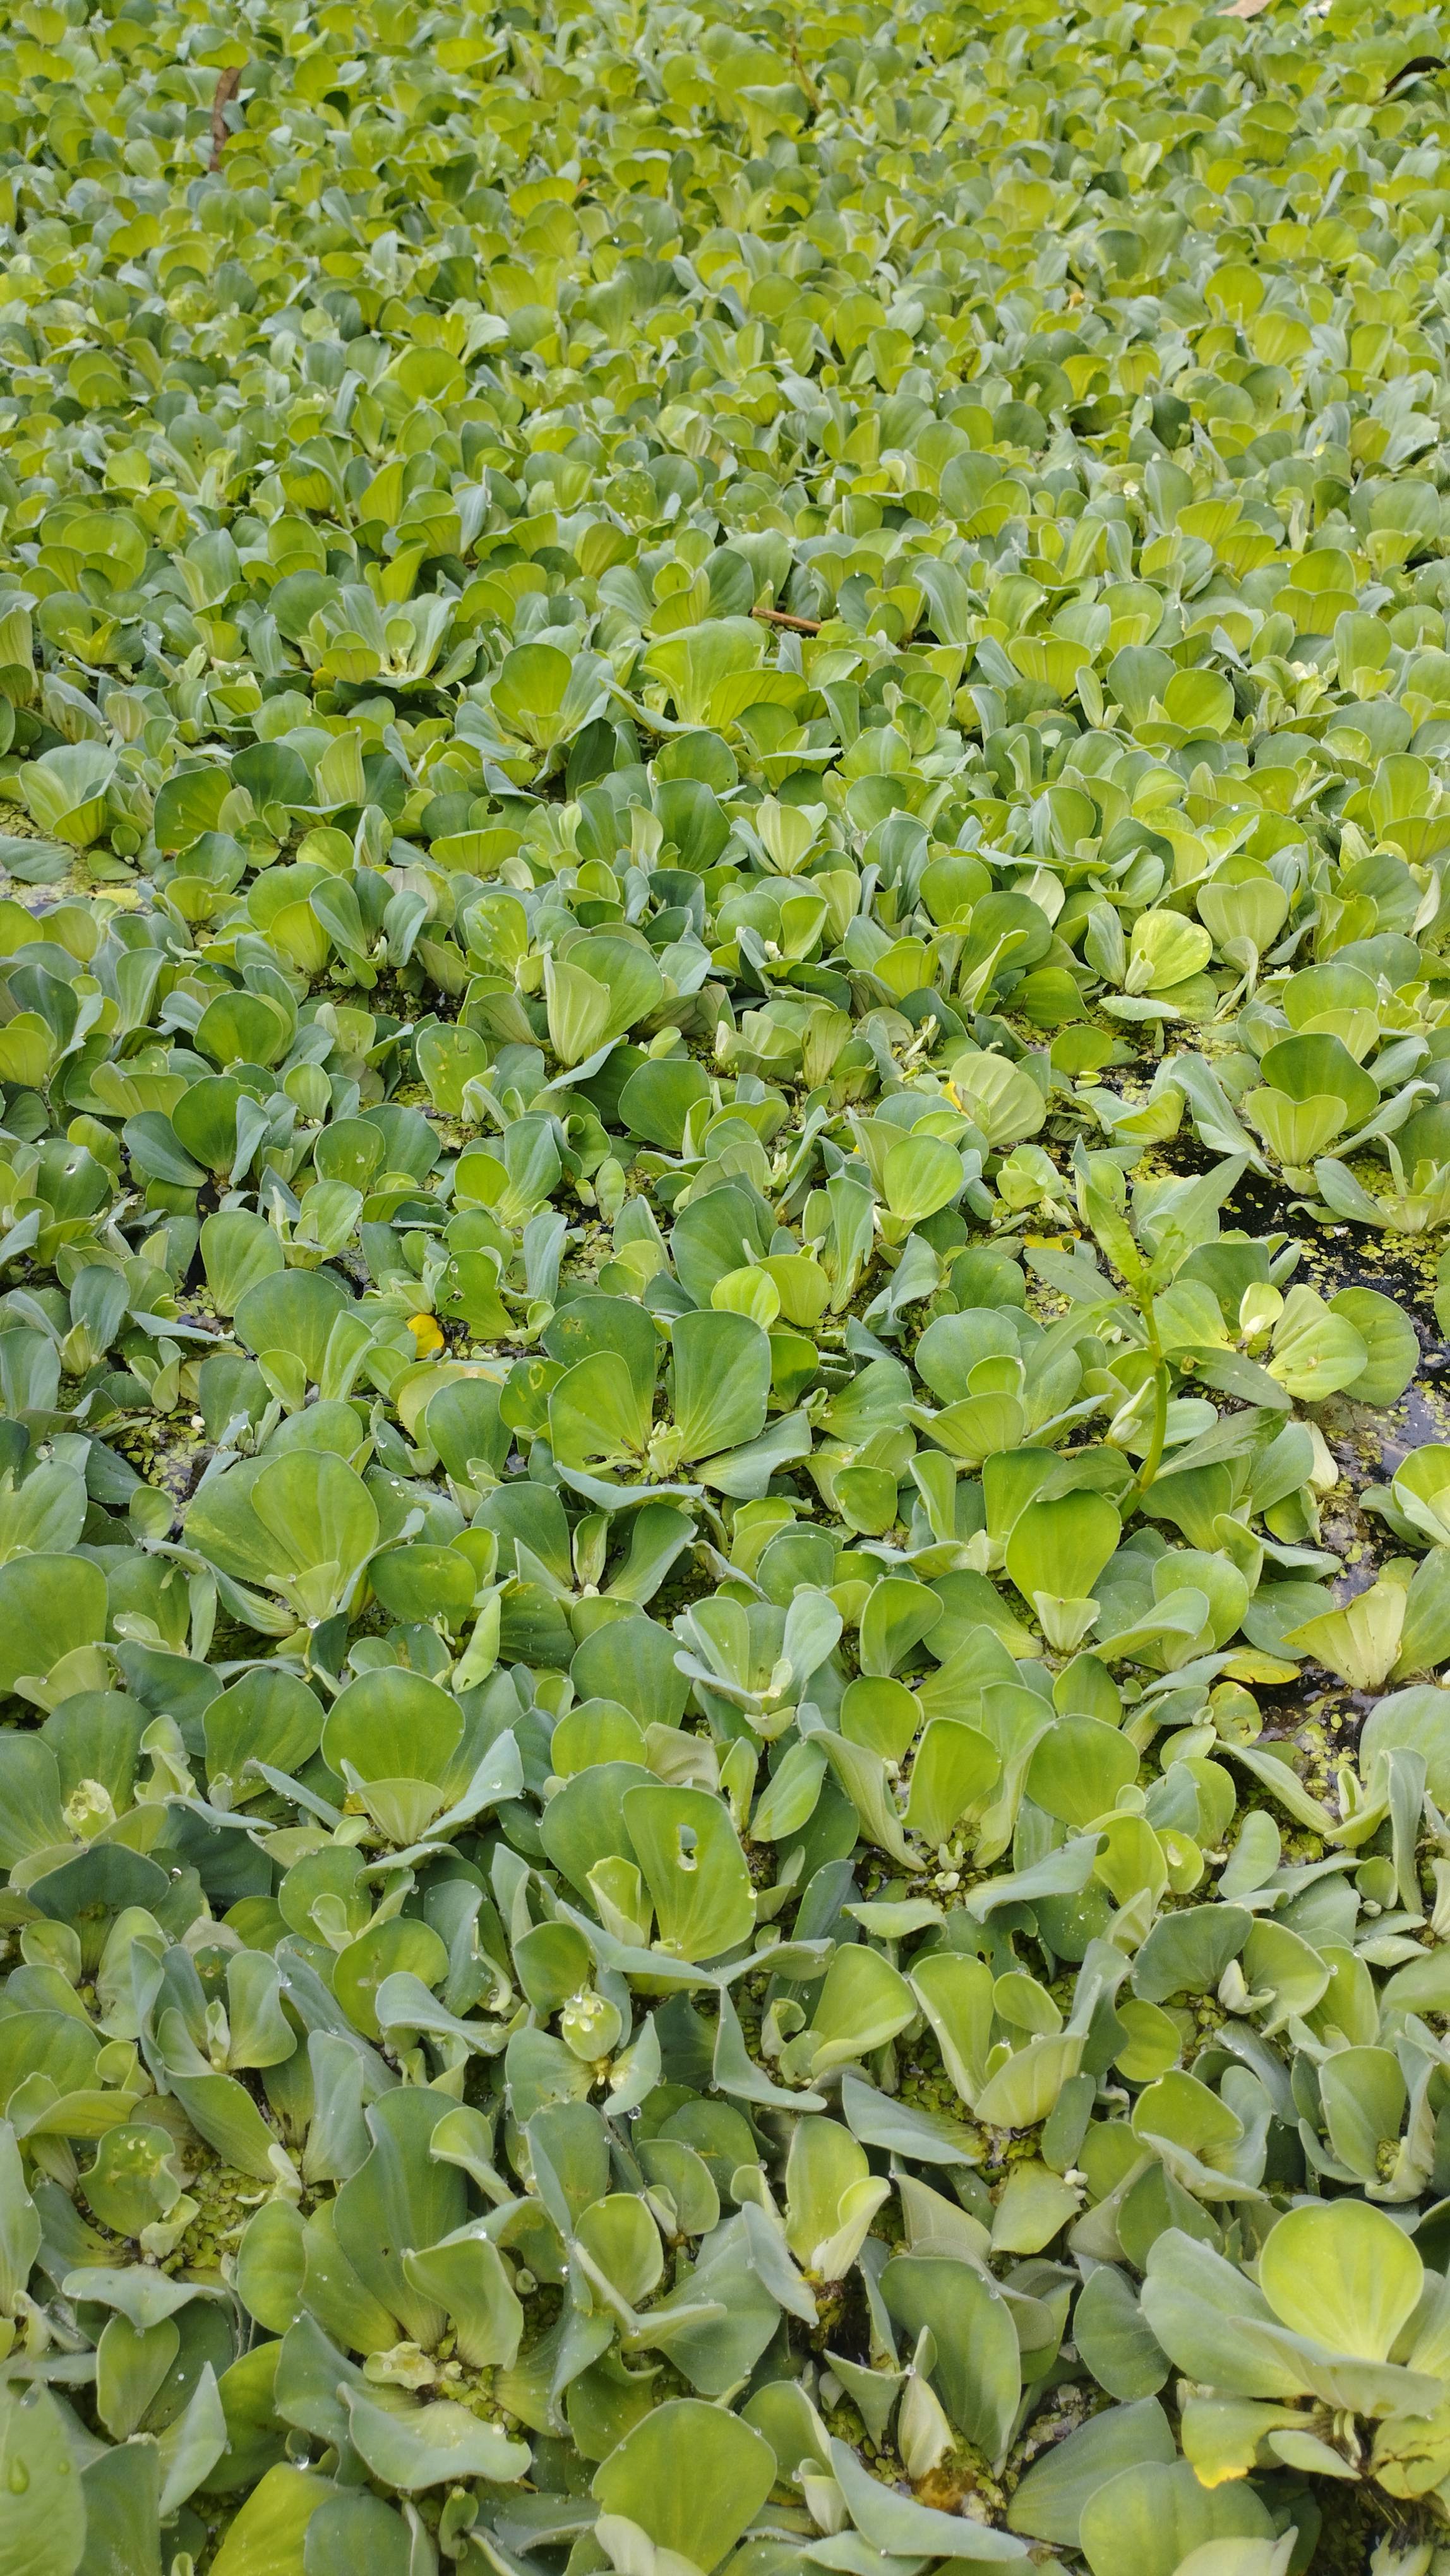
Species: Water Lettuce (Pistia stratiotes)